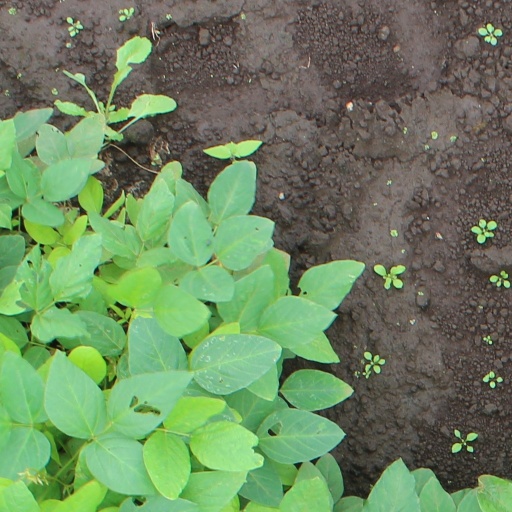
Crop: soybean